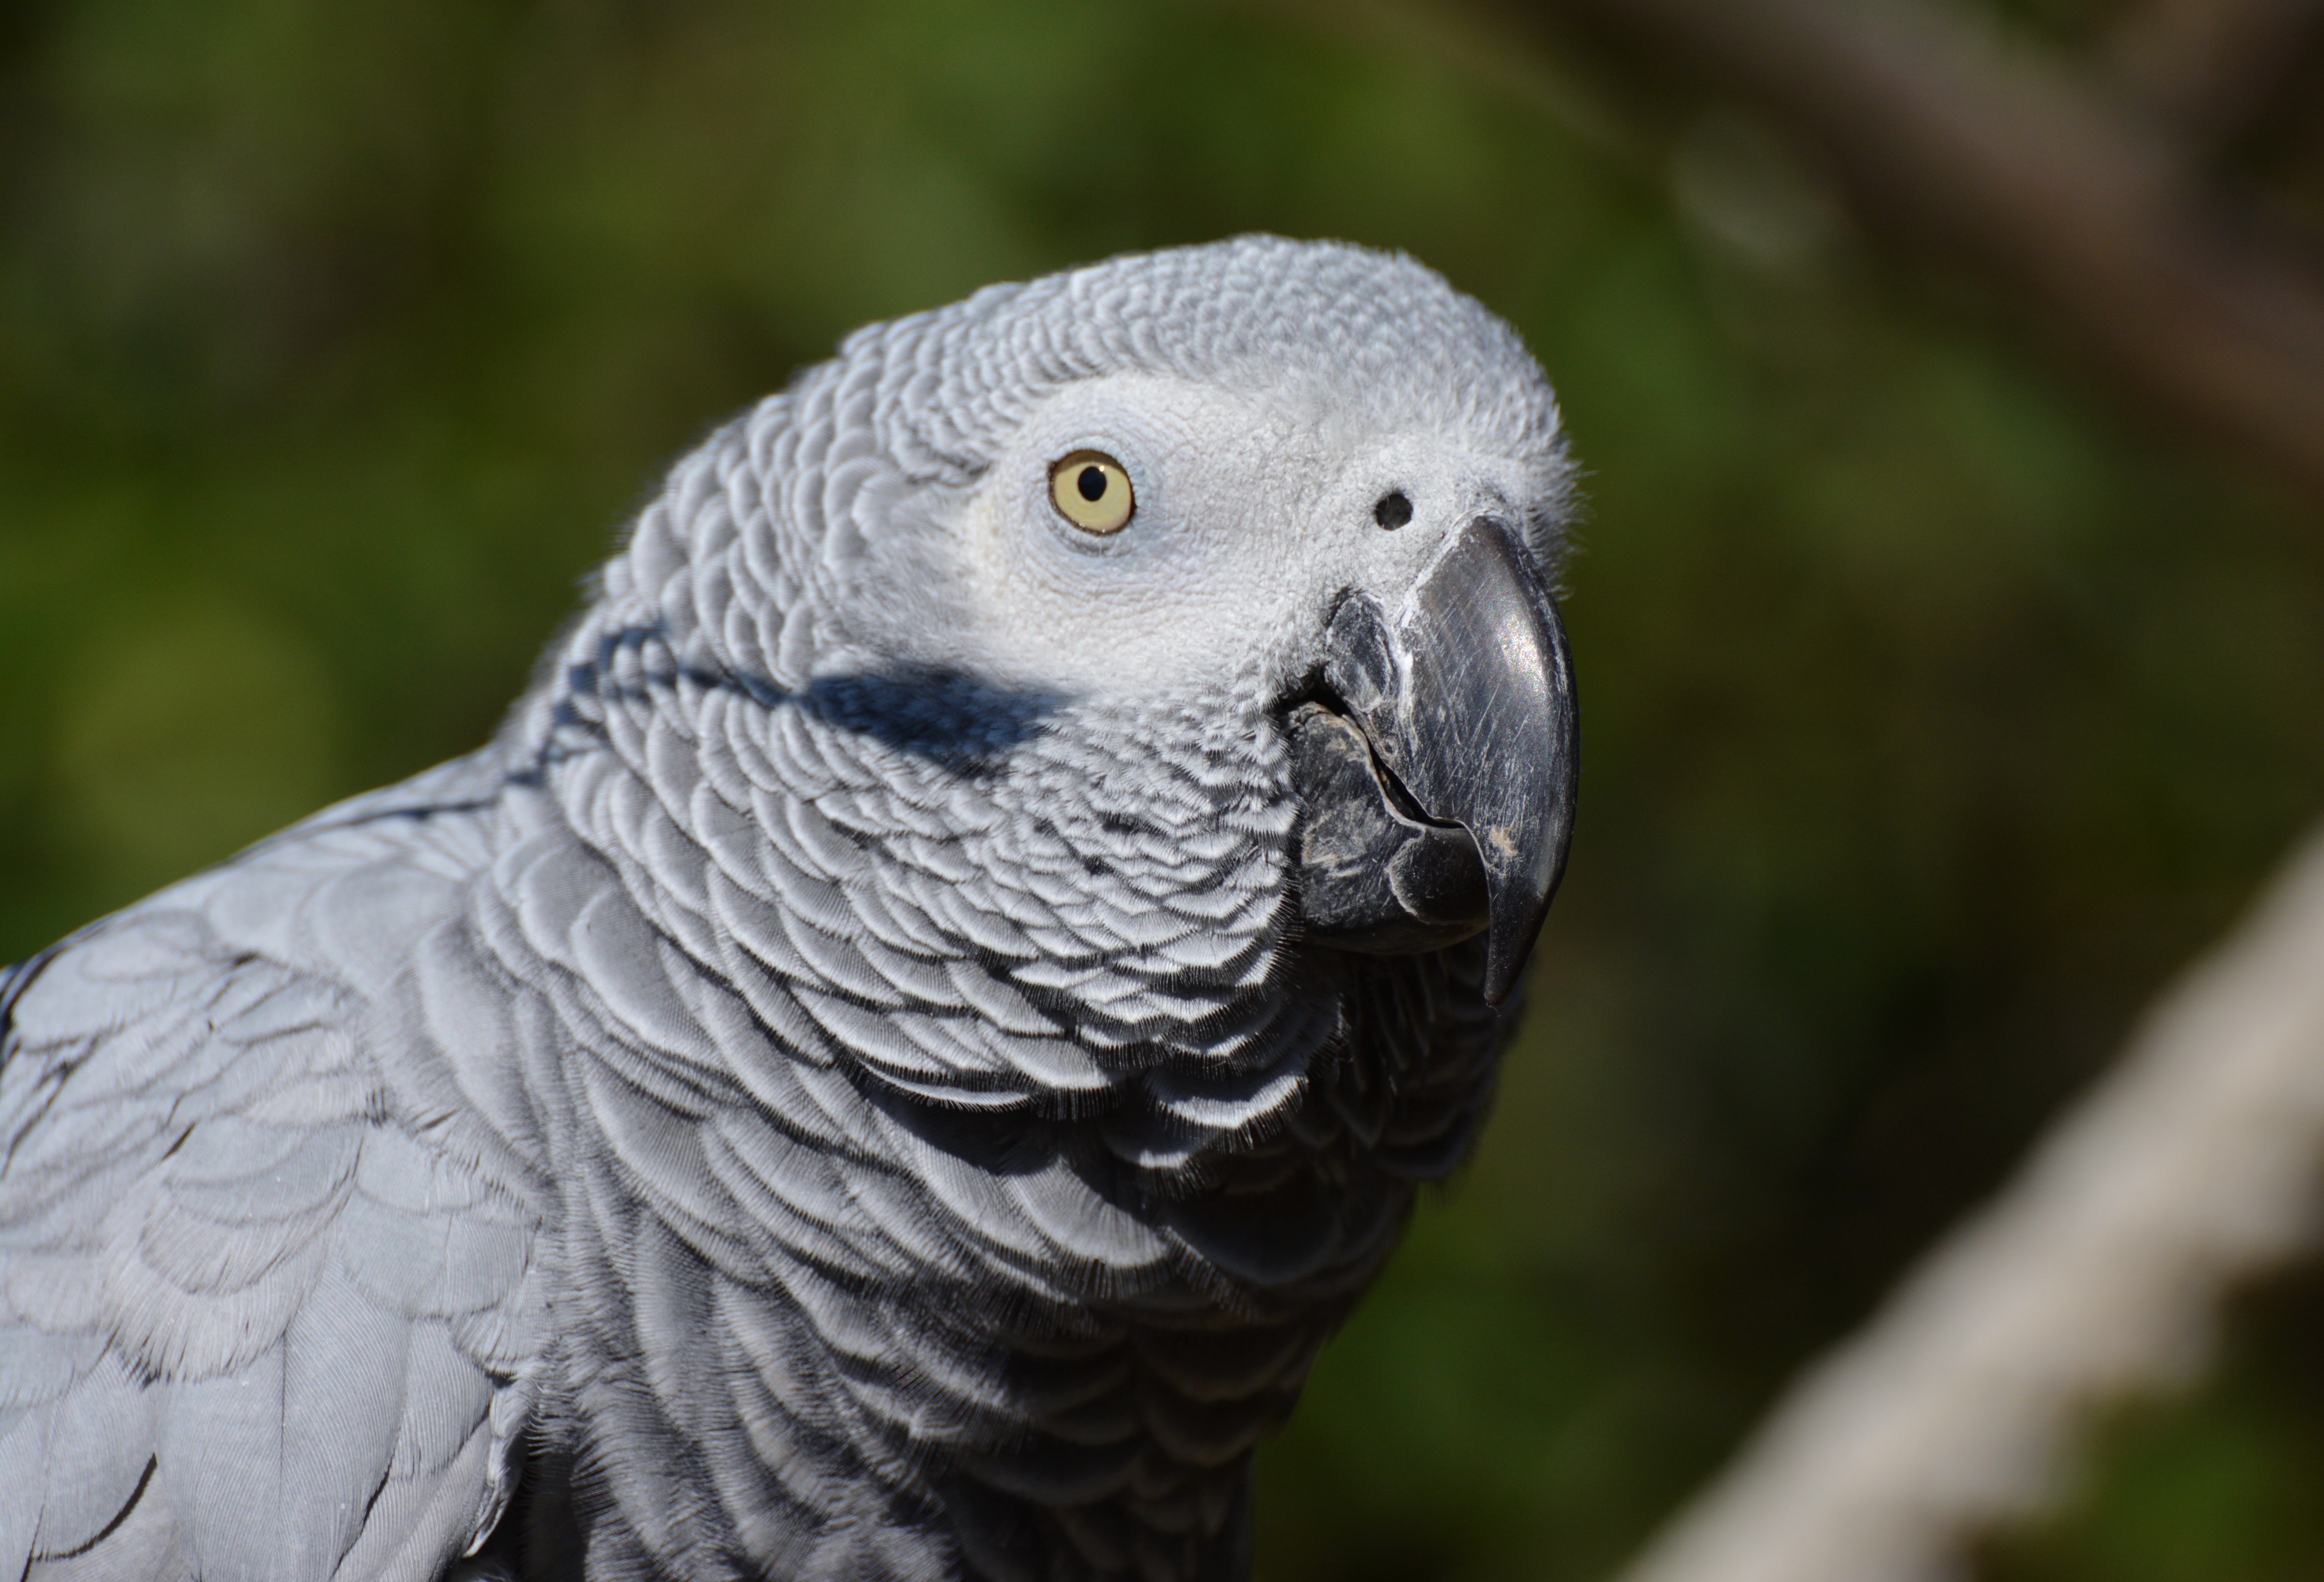
bird, wing, animal, wildlife, beak, avian, fauna, plumage, close up, feathers, vertebrate, parrot, parakeet, african grey parrot, psittacus erithacus, animal photography, common pet parakeet, sulphur crested cockatoo, african grey